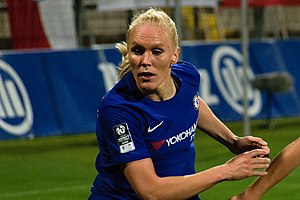
Maria Thorisdottir
Maria Thorisdottir er en kvindelig norsk fodboldspiller, der spiller som forsvar for Chelsea i FA Women's Super League og Norges kvindefodboldlandshold, siden 2015.